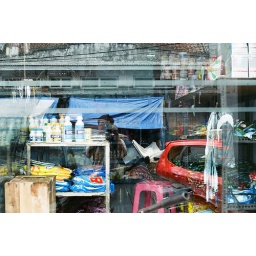
Old building stands in front of detergent, plastic, shiny new car. Welcome to the age of consumerism.